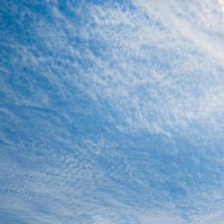
Cloud type: Cirrocumulus